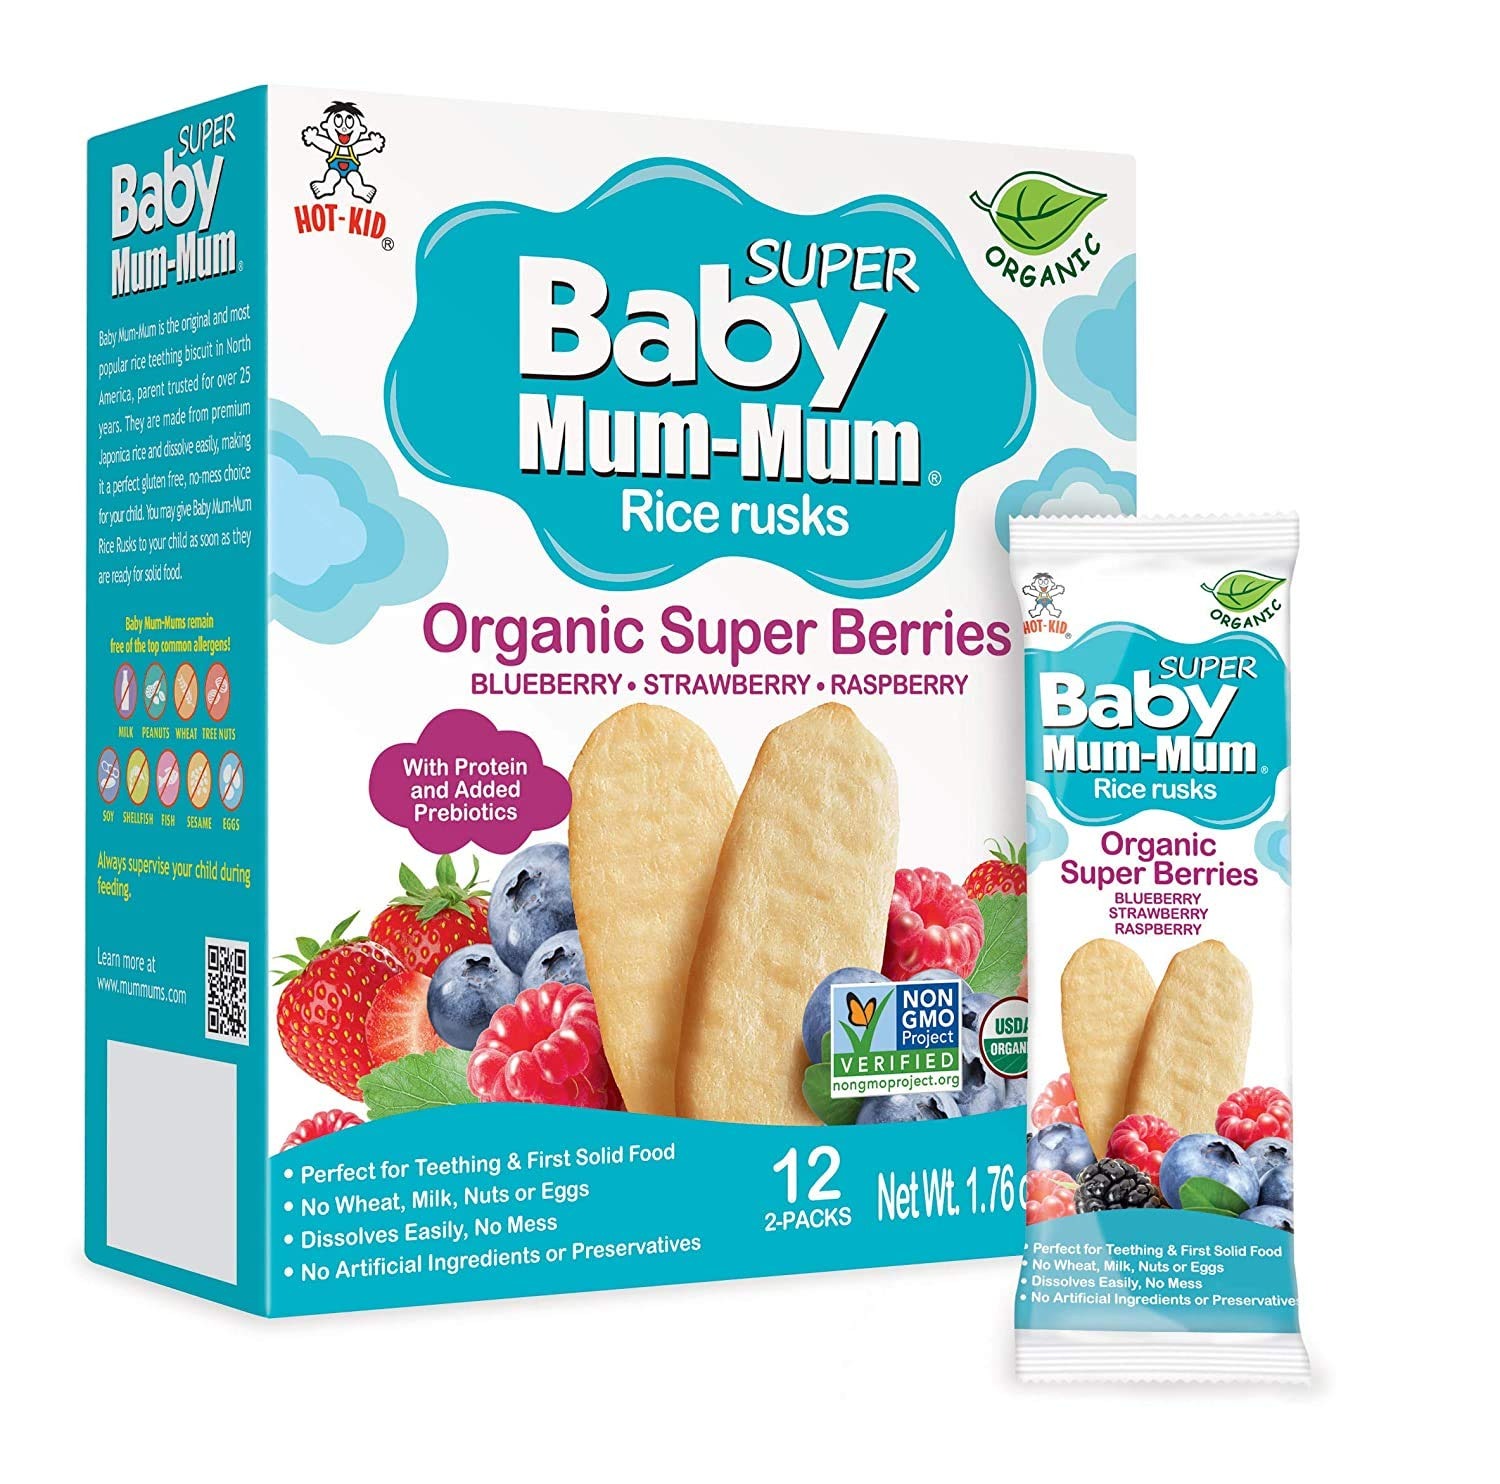
Item Name: BABY MUM-MUM Organic Rice Rusks Baby Snacks - Super Berries Flavor (Pack of 6) | Infant Teething Biscuits - Non-GMO, Gluten Free, Allergen Free
Bullet Point 1: UPGRADE YOUR TEETHERS- Featuring organic superfruits with added prebiotics and protein
Bullet Point 2: TEETHING TREAT: These tasty & nutritious teethers are a delicious choice for your child. They're allergen-free with no trans fats, no artificial ingredients or preservatives & no added fats or oils. They dissolve easily for a no-mess snack.
Bullet Point 3: GRAB AND GO - 12 individually wrapped 2 packs per box. Great for busy parents on the go! Easy for children to hold
Bullet Point 4: HIGHEST QUALITY INGREDIENTS: Baby Mum-Mums are made from premium Japonica rice, the same kind used for sushi. Rice is a low allergenic food that's rich in vitamins & minerals. It's perfect for teething & introducing grains & solid foods to your happy baby
Bullet Point 5: ALLERGEN FREE: Baby Mum-Mums are free of 10 common allergens: soy, gluten, shellfish, peanuts, fish, wheat, sesame, tree nuts, eggs, & milk. They dissolve easily & are designed to be easy to hold, a perfect no–mess first solid food choice for your child.
Value: 10.56
Unit: Ounce

Price: 12.705